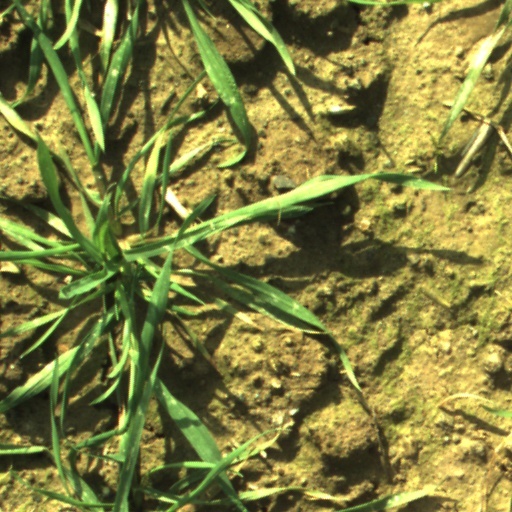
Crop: wheat